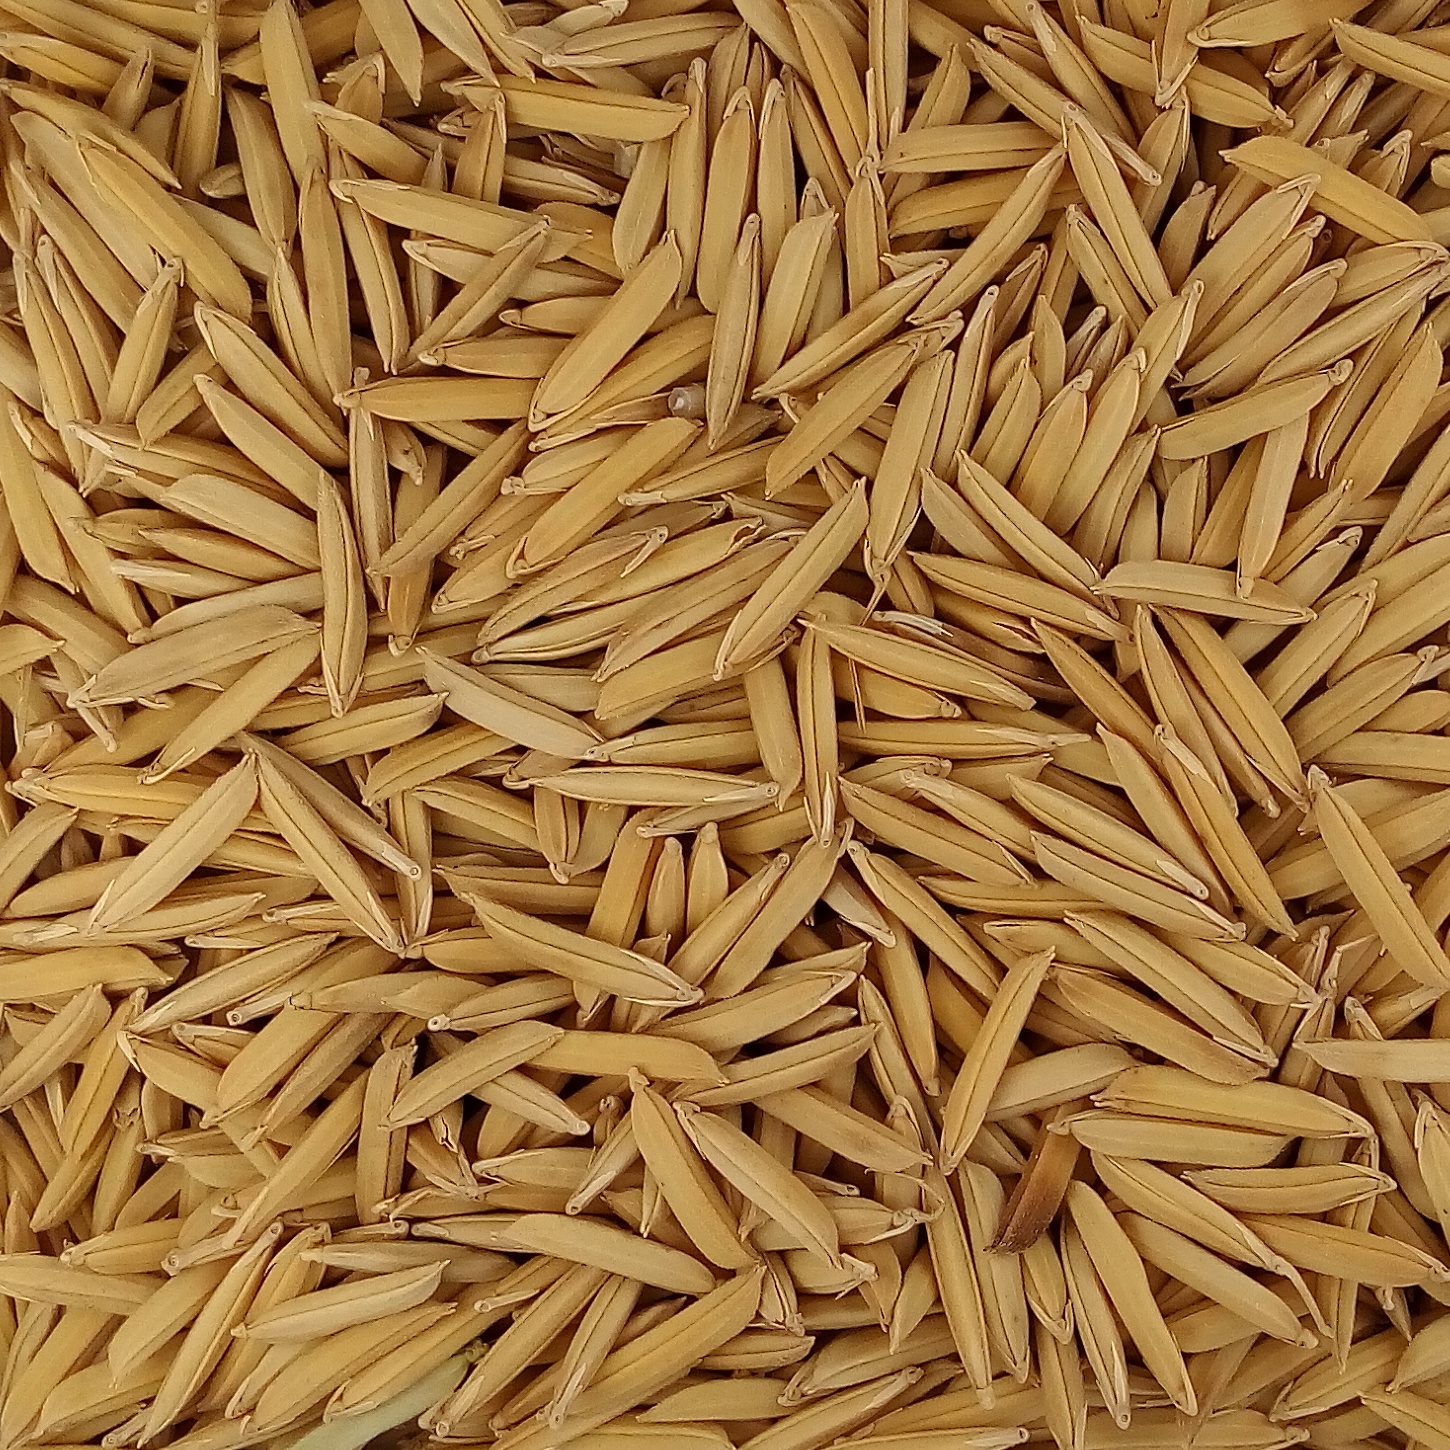
Rice seed variety: 1509